Siege of Fort William Henry

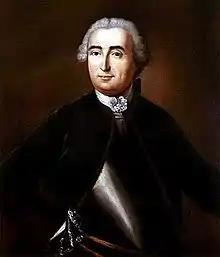
A half-length portrait of Montcalm, who is dressed mainly in black but also wears a metal breastplate and a powdered wig against a dark brown background.

After the success of his 1756 assault on Fort Oswego, Montcalm had been seeking an opportunity to deal with the British position at Fort William Henry to provide the British with a launching point for attacks against Fort Carillon. He was initially hesitant to commit his limited resources against Fort William Henry without knowing more about the disposition of British forces. Intelligence provided by spies in London arrived in the spring and indicated that the British target was probably Louisbourg. That suggested that troop levels on the British side of the frontier might be low enough to make an attack on Fort William Henry feasible. The idea was further supported by the French questioning deserters and captives who had been taken during periodic scouting and raiding expeditions, which both sides conducted, including one resulting in the January Battle on Snowshoes.